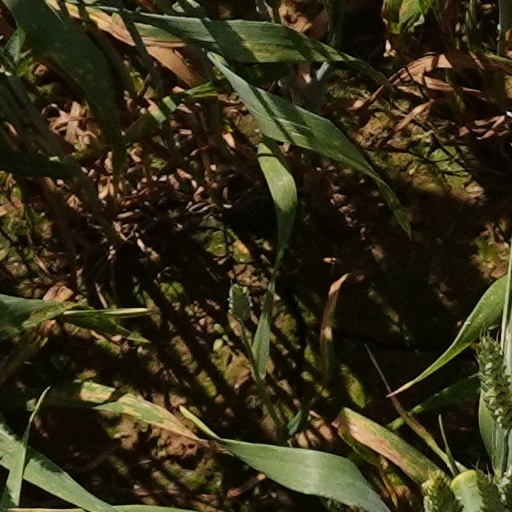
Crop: wheat